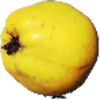
Label: quince